Tritone substitution

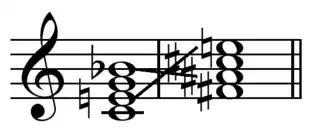
F may substitute for C because they both have E and B/A and fulfill the voice leading considerations.

There are similarities here with the ambivalent ending of Richard Strauss's tone poem "Also sprach Zarathustra ". Here, according to Richard Taruskin, "Strauss contrived an ending that seemed to die away on an oscillation between tonics on B and C, with C … getting the last word. Had B been given the last word, or were the extreme registers reversed, the ploy would not have worked. It would have been obvious that the C (though placed many octaves lower than its rival, in a register the ear is used to associating with the fundamental bass) was, in functional terms, making a descent to the tonic B as part of a "French sixth" chord... Rather than an ending in two keys, we are dealing with a registrally distorted, interrupted, yet functionally viable cadence on B."